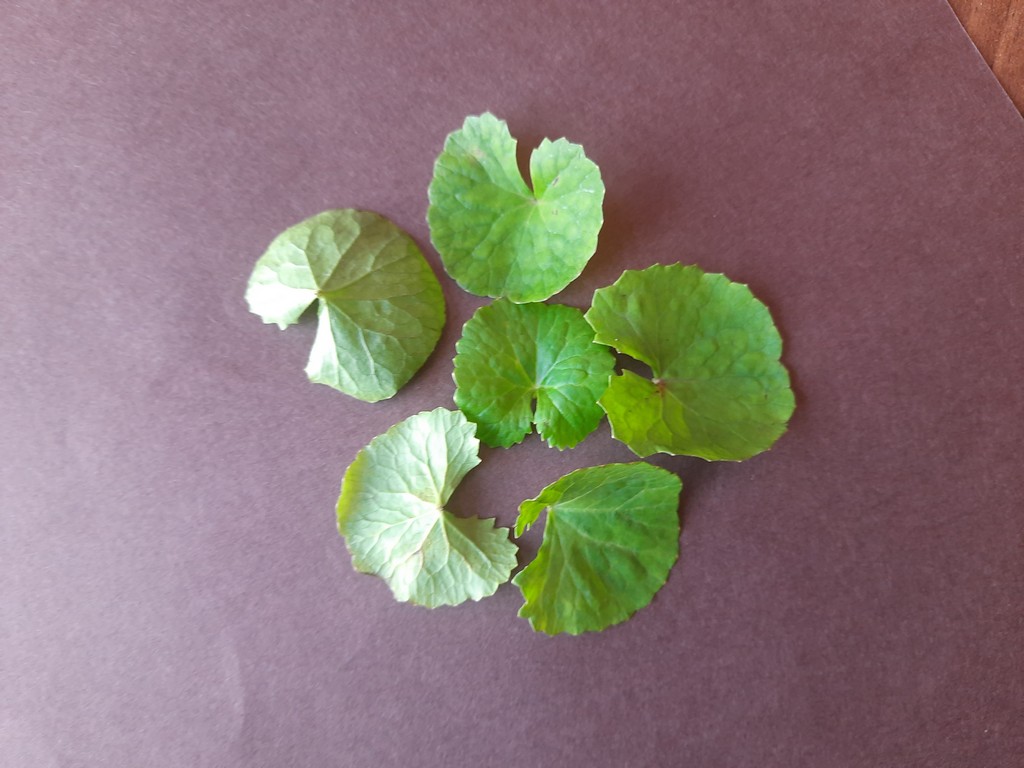
Label: Healthy